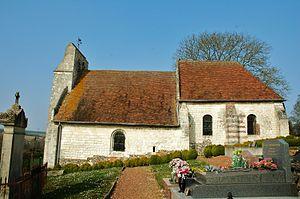
L'église Notre-Dame de Bettencopurt-Rivière est située dans le hameau de Rivière, sur le territoire de la commune de Bettencourt-Rivière, dans le département de la Somme, à l'ouest d'Amiens.
Bettencourt-Rivière est une commune française située dans le département de la Somme en région Hauts-de-France.
Cet article recense les édifices religieux munis d'un clocher-mur dit clocher à campenard, dans le département de la Somme, en France.
Cet article recense les monuments historiques de la Somme, en France.